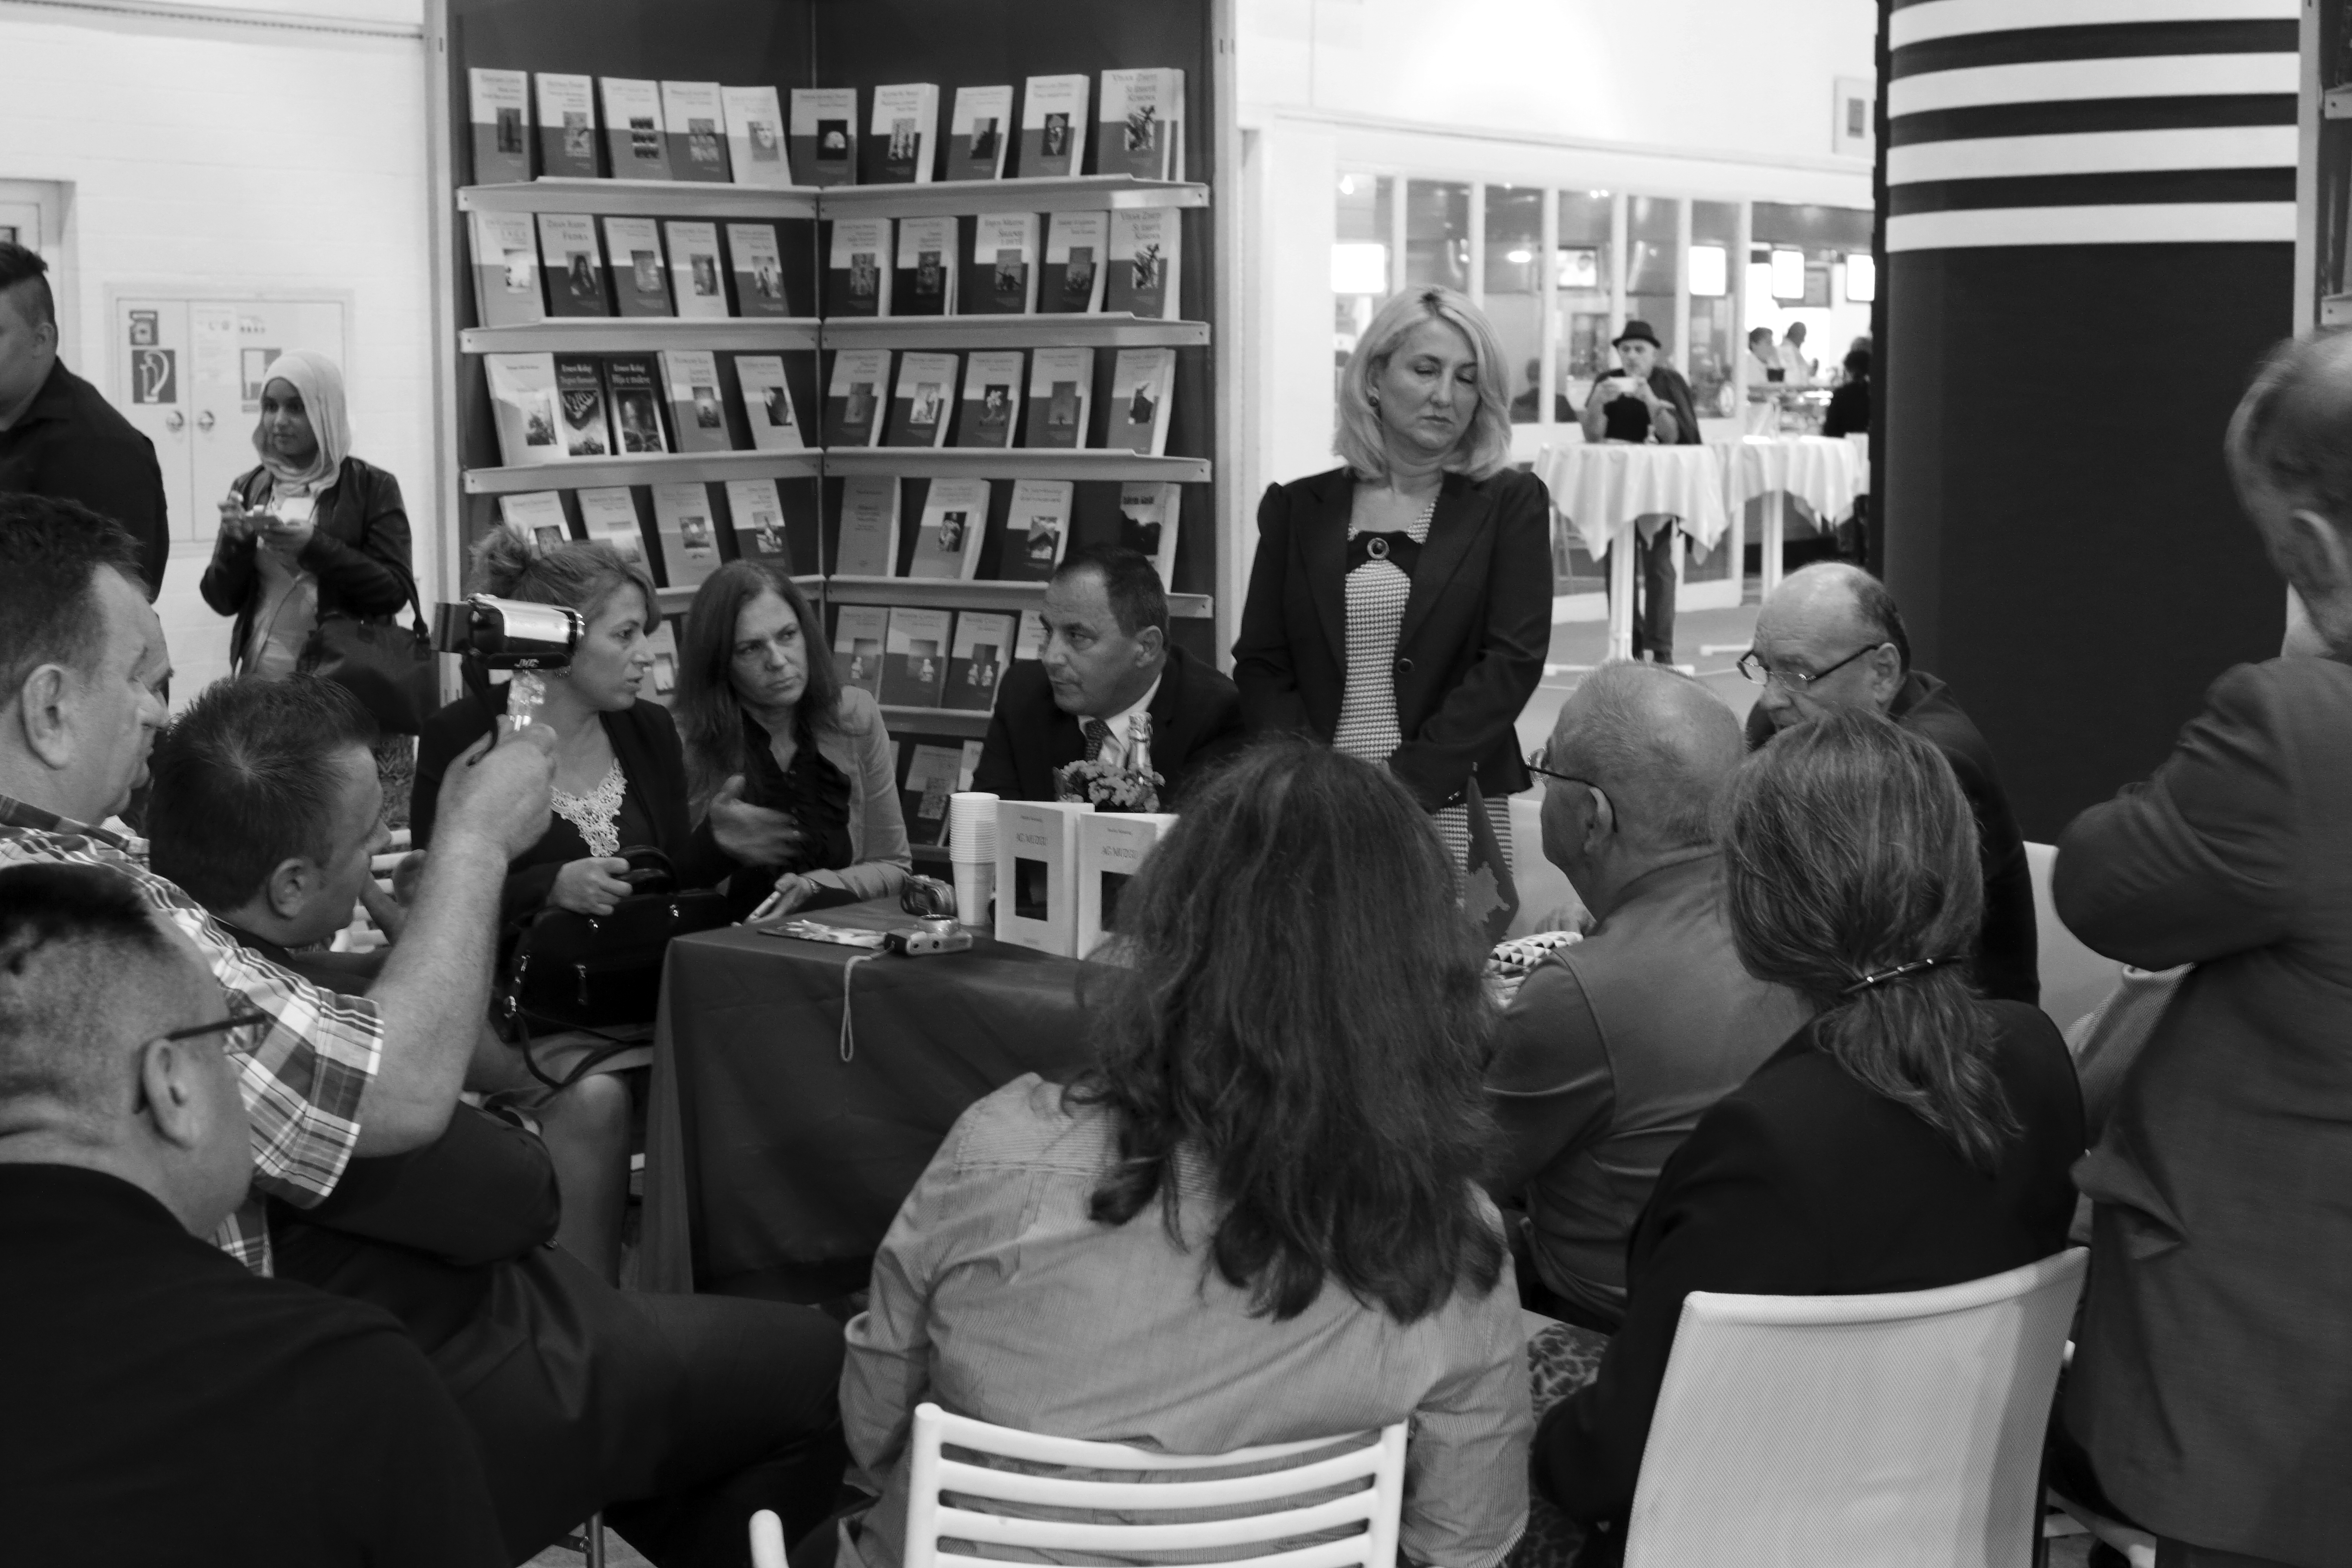
people, crowd, monochrome, bw, blackandwhite, blackwhite, books, germany, alemania, allemagne, sw, schwarzweiss, schwarzweis, bcher, fair, frankfurtmain, frankfurtammain, frankfurtam, frankfurtamain, germania, hesse, hassia, hessen, frankfurt, schwarzweissfotografie, schwarzweisfotografie, buch, messe, buchmesse, bookfair, buecher, social group